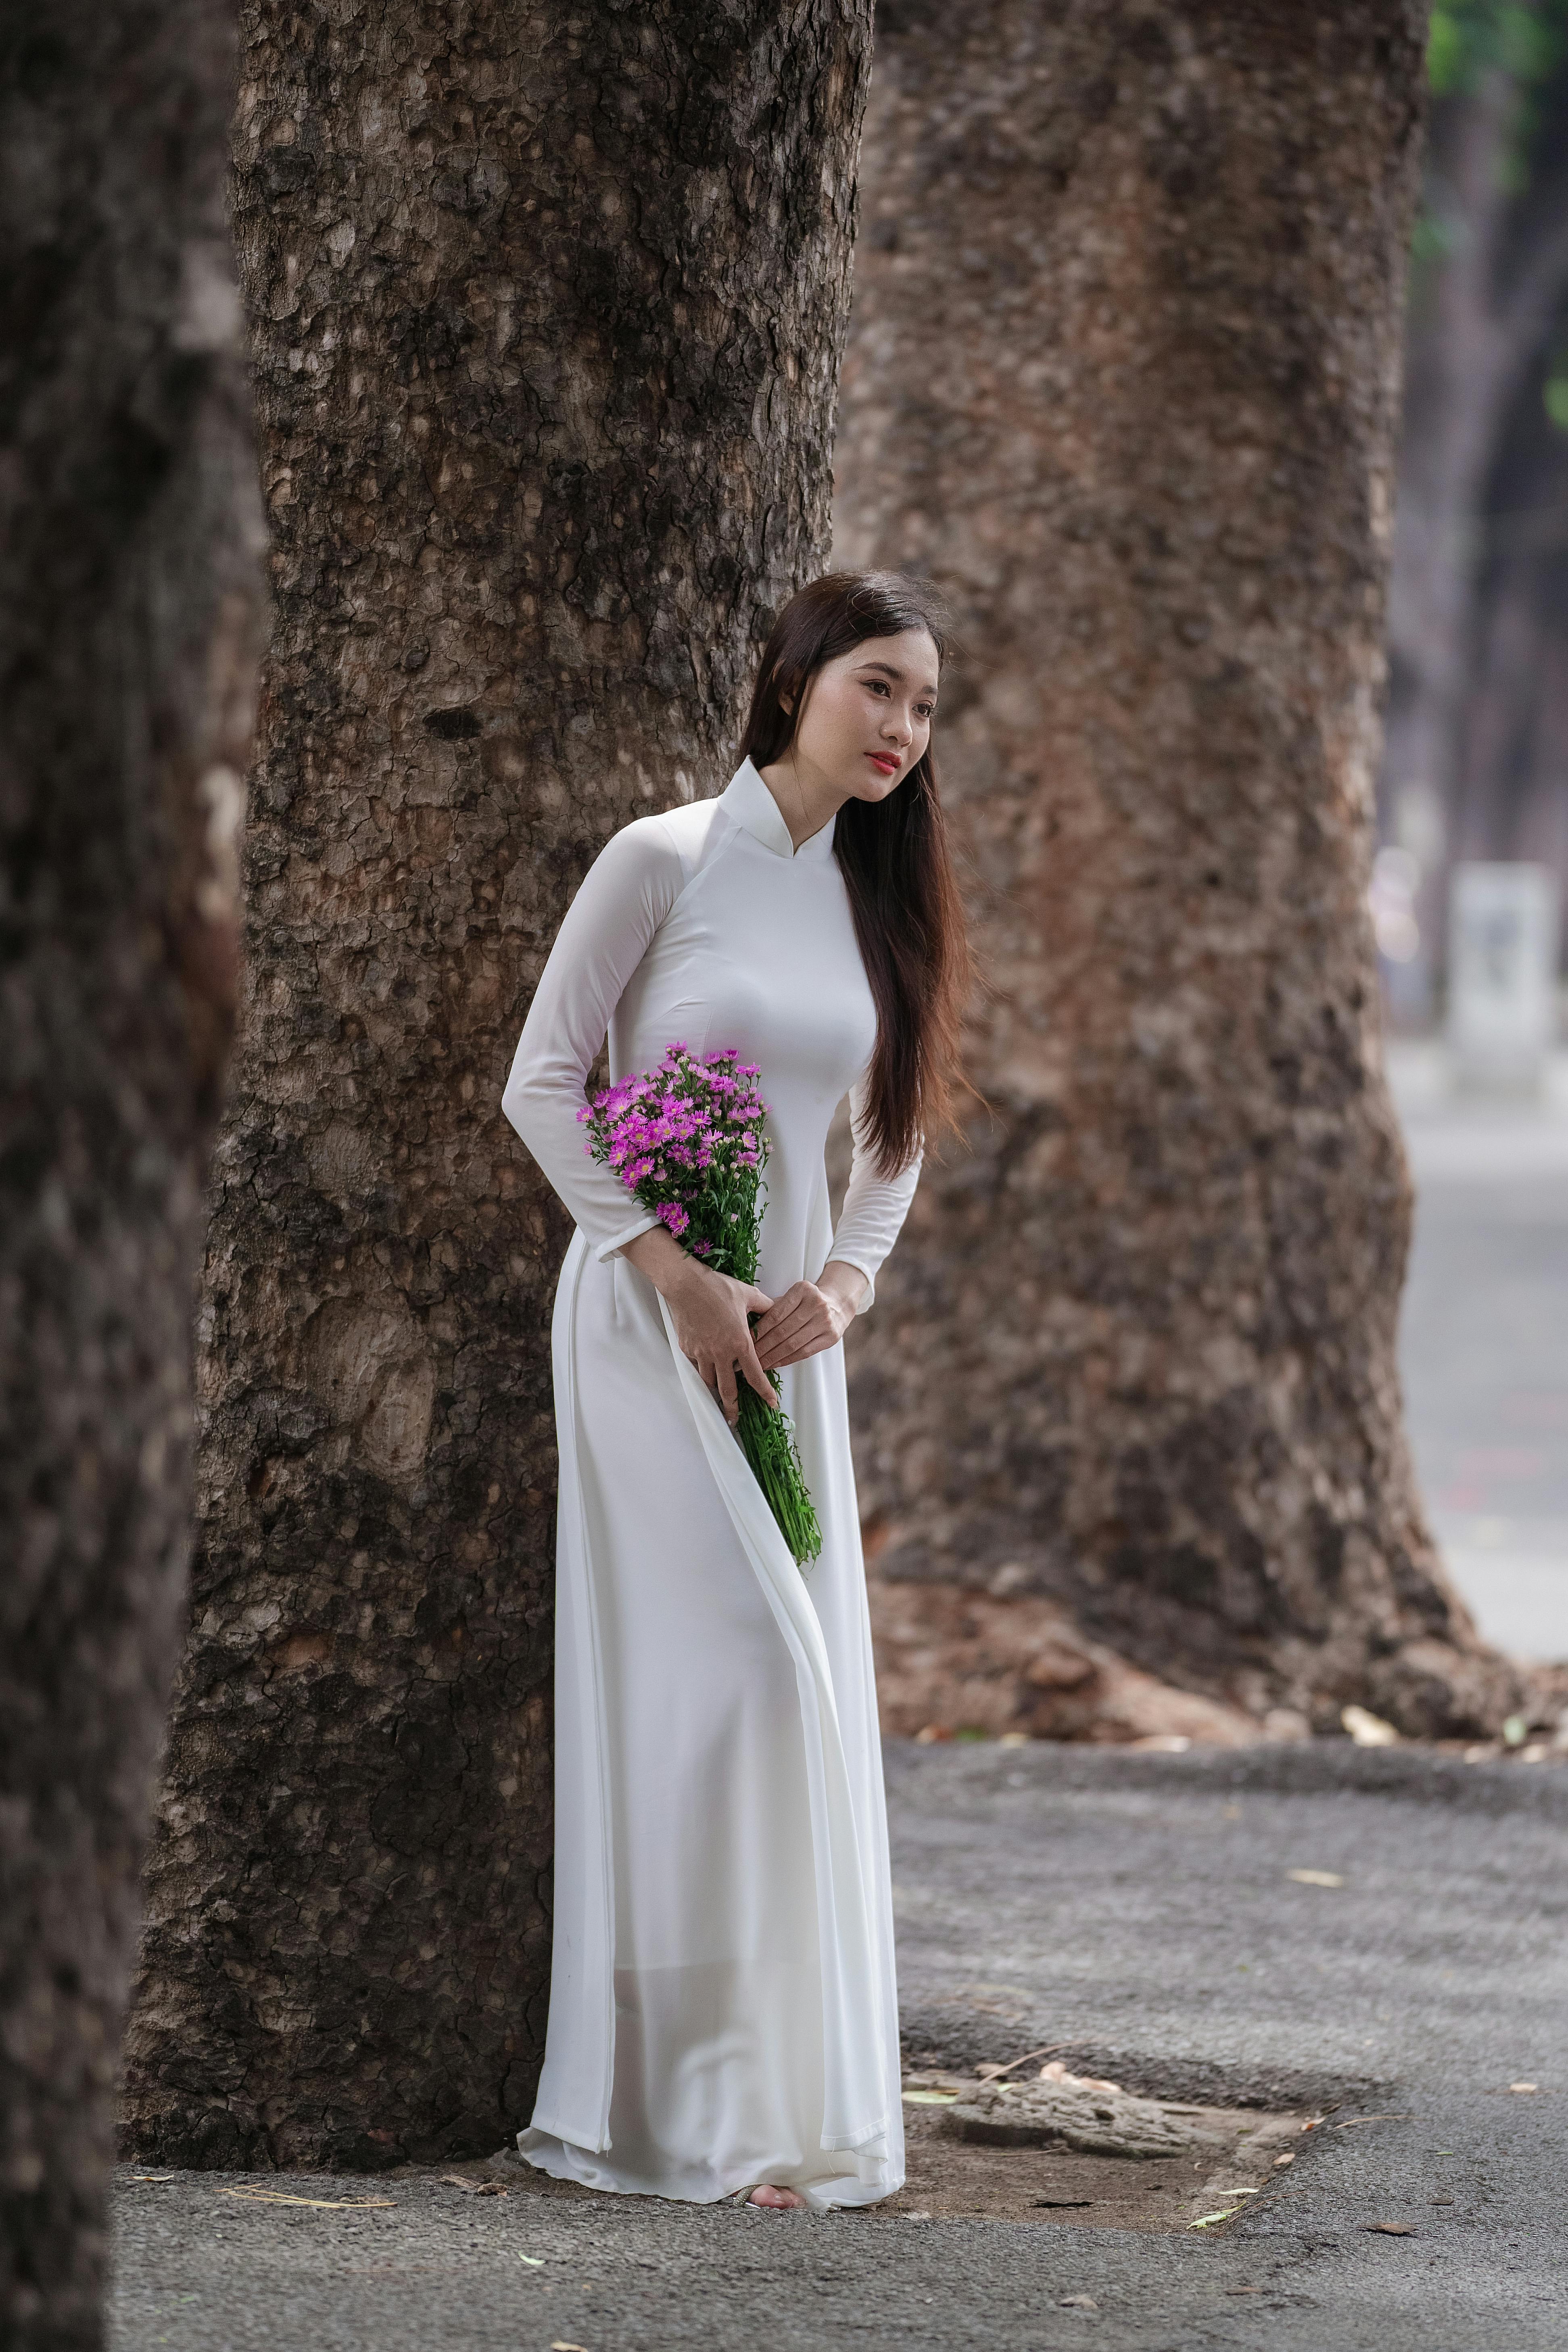
woman, flower, wedding dress, plant, dress, bridal clothing, human body, bridal party dress, flash photography, petal, sleeve, People in nature, bride, waist, happy, gown, tree, bridal accessory, fashion design, trunk, grass, formal wear, long hair, event, bouquet, forest, flower arranging, peach, magenta, woodland, fashion accessory, floral design, wedding, haute couture, fashion model, wedding ceremony supply, portrait photography, floristry, ceremony, tradition, photo shoot, top